Checkers (video game)

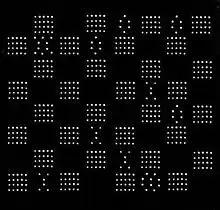
A modern reproduction of "Checkers", as it would have appeared on a Ferranti Mark 1

Checkers, also called Draughts, is a 1952 video game developed by British computer scientist Christopher Strachey. It is one of the first computer programs in the early history of video games, possibly the first game to display visuals on an electronic screen, and the first game written for a general-purpose computer. It first became operational during the summer of that year on the Ferranti Mark 1 computer at the University of Manchester. In "Checkers", the player competes against a rudimentary artificial intelligence in a simulation of the board game of the same name; the game ends when all of either player's pieces have been captured or obstructed by the opponent.